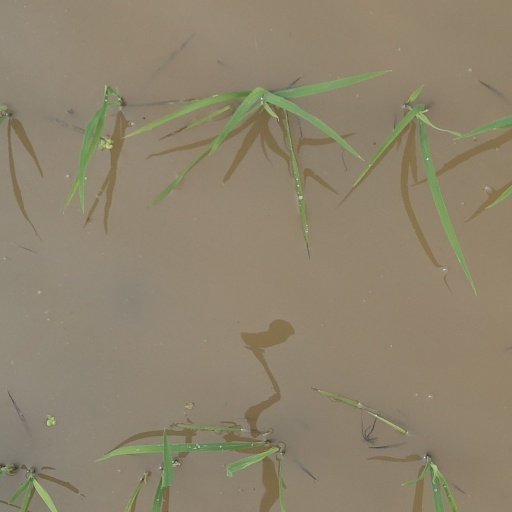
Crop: rice